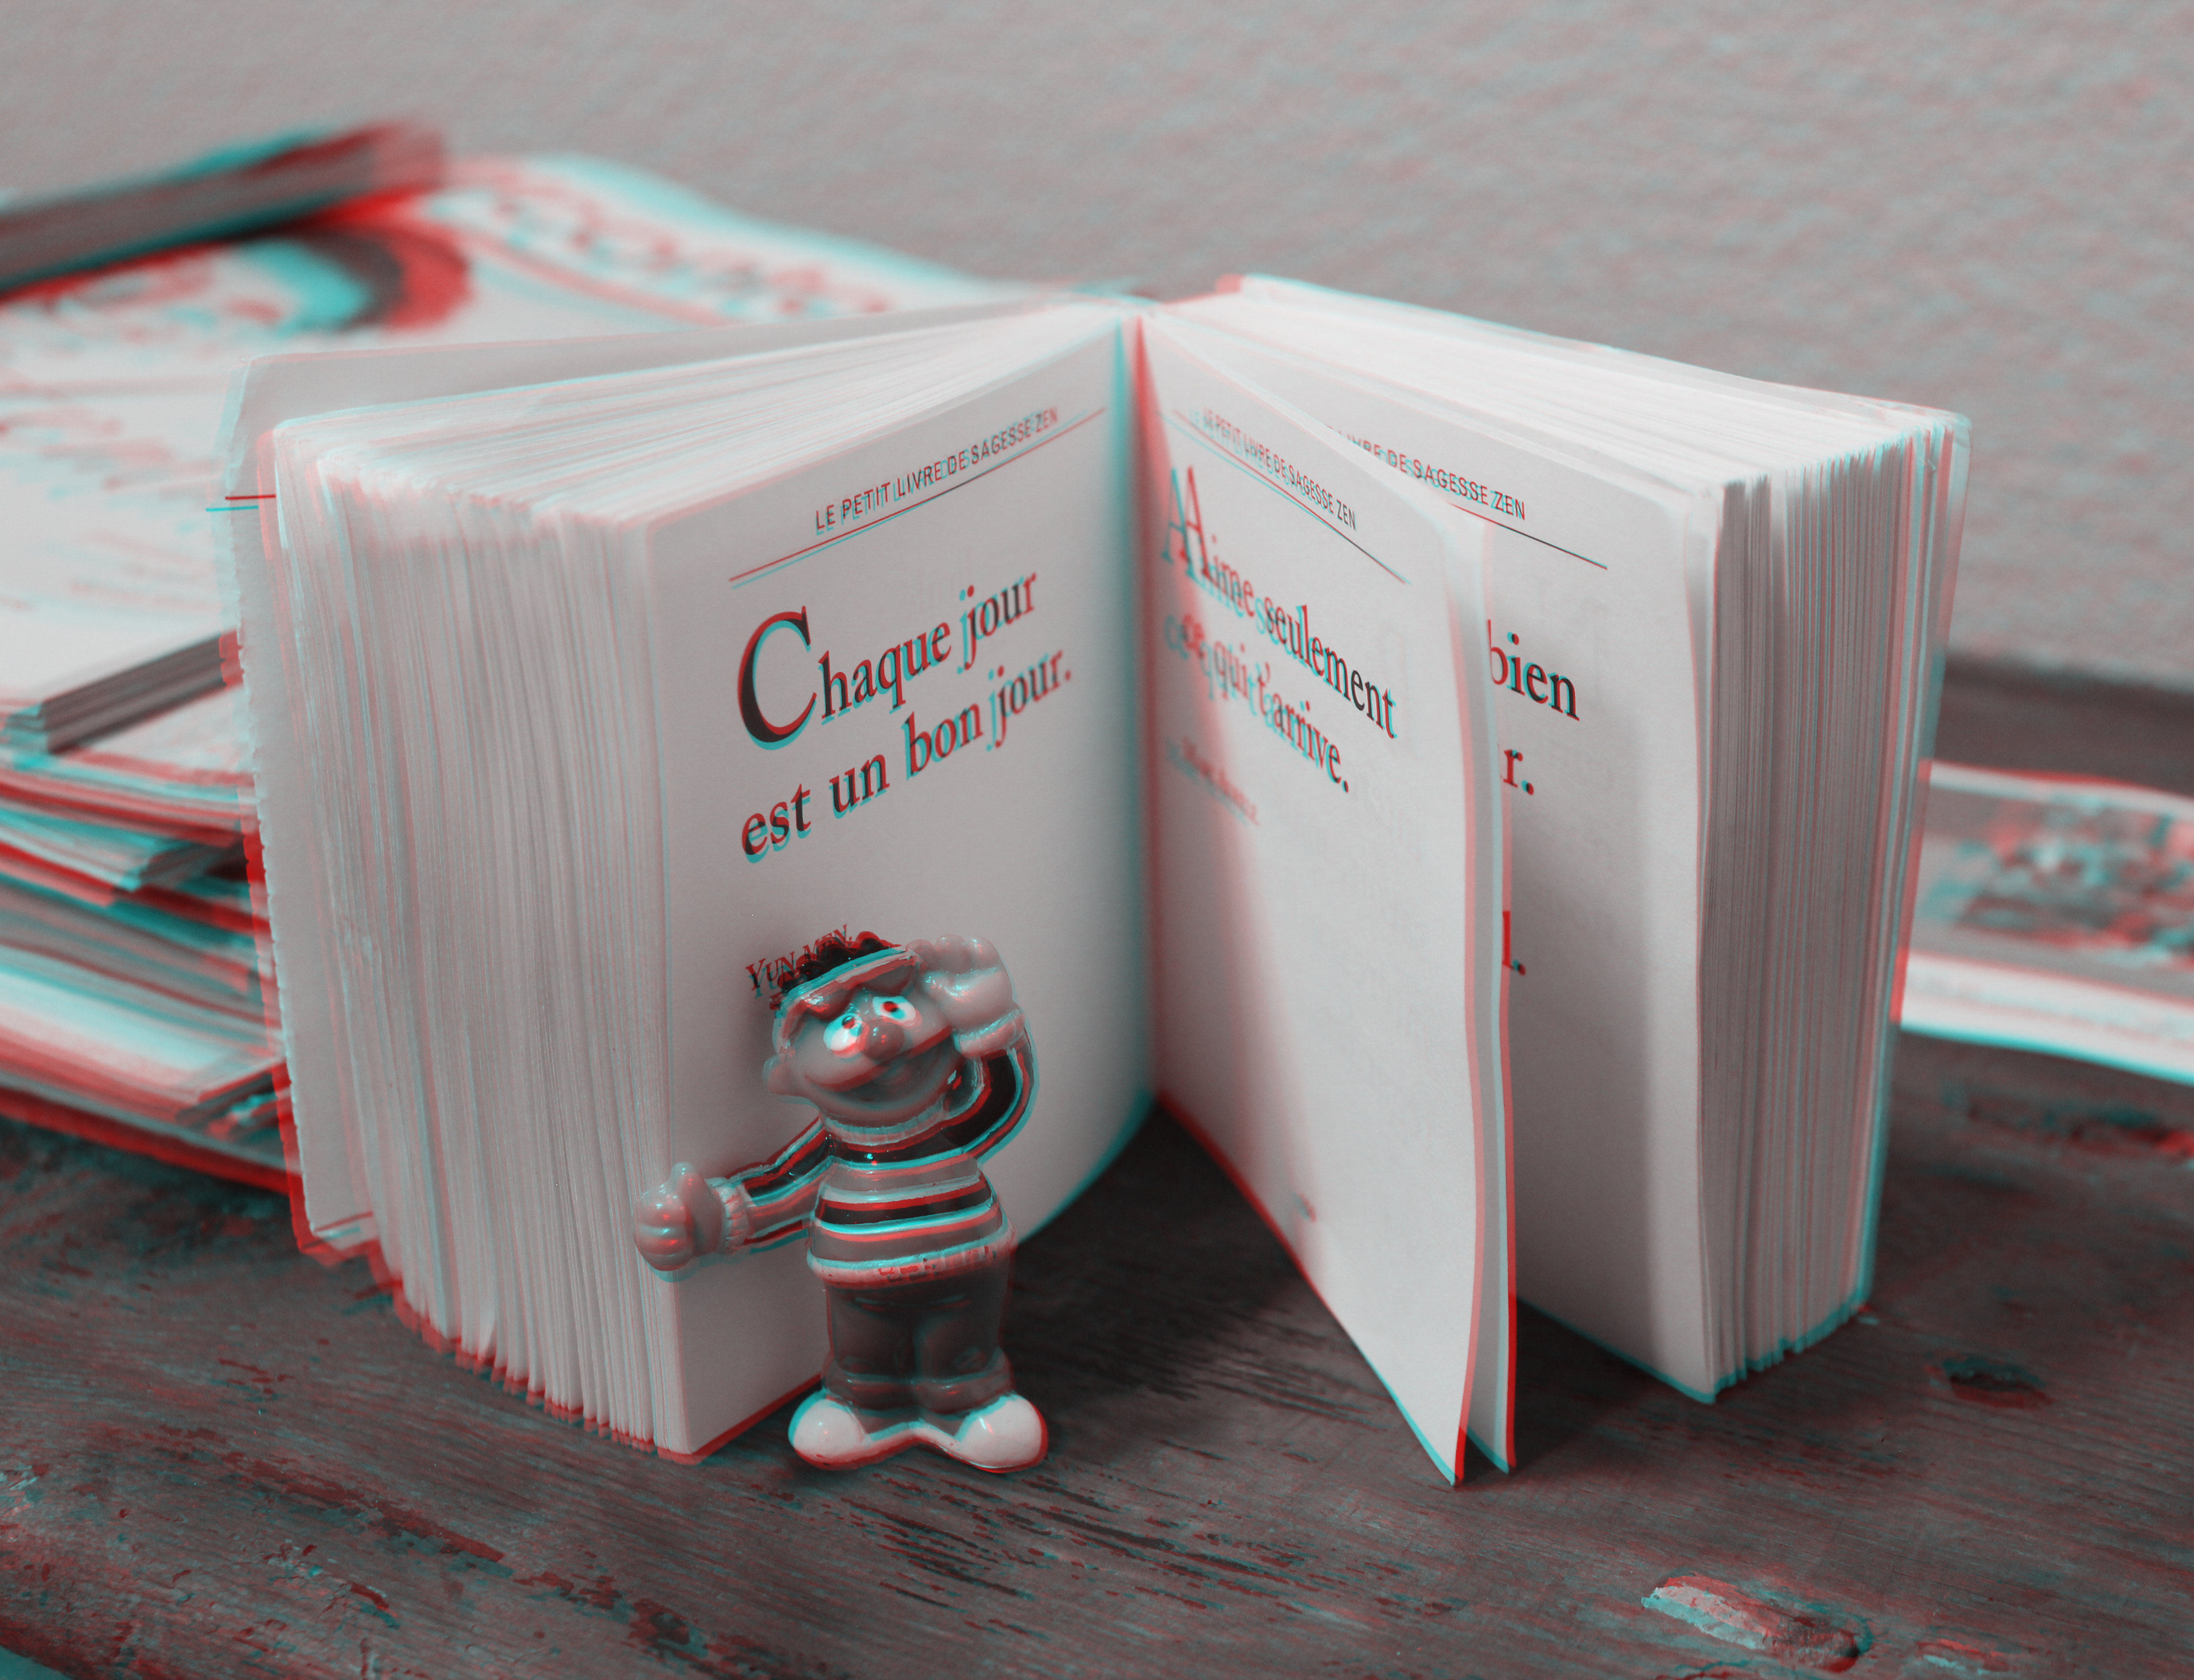
white, red, stereo, creativecommons, art, cc0, publicdomain, nocopyright, carloszgz, myfavnew, cmstoolsphotoring, freeculturalworks, openlicense, freepictures, ernie, travelingernie, barriosesamo, sesamestreet, rouge, rojo, copyleft, norightsreserved, epi, 3d, cyan, anaglyph, cian, redcyan, sesamo